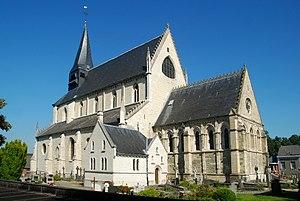
Cette page regroupe l'ensemble des monuments classés de la ville belge de Roosdaal.
L'église Notre-Dame est une église de style gothique située à Lombeek-Notre-Dame, section de la commune belge de Roosdaal, dans la province du Brabant flamand.
Roosdaal, parfois écrit Roosdael en français, est une commune néerlandophone de Belgique située en Région flamande dans la province du Brabant flamand.